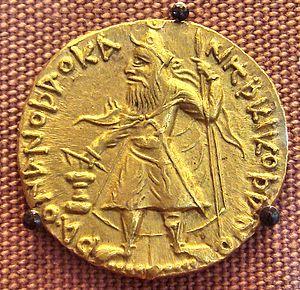
Kanishka Iᵉʳ est le souverain le plus connu de l'Empire kouchan au début de notre ère. Malheureusement les dates sont encore l'objet de controverses. Fils de Vima Kadphisès, c'est un grand conquérant et un sage administrateur. Il règne sur un vaste empire, de l’Asie centrale à la principauté de Bénarès. Il porte à la fois le titre indien de « maharaja », iranien de « Roi des Rois », et chinois de « Fils du Ciel ». Sa capitale est à Purushapura.
Kaboul est la capitale et la plus grande ville d'Afghanistan. Elle est aussi la capitale de la province du même nom, située dans l'Est du pays. Selon les estimations officielles de 2014, la population de la ville serait de 3 543 700 habitants.